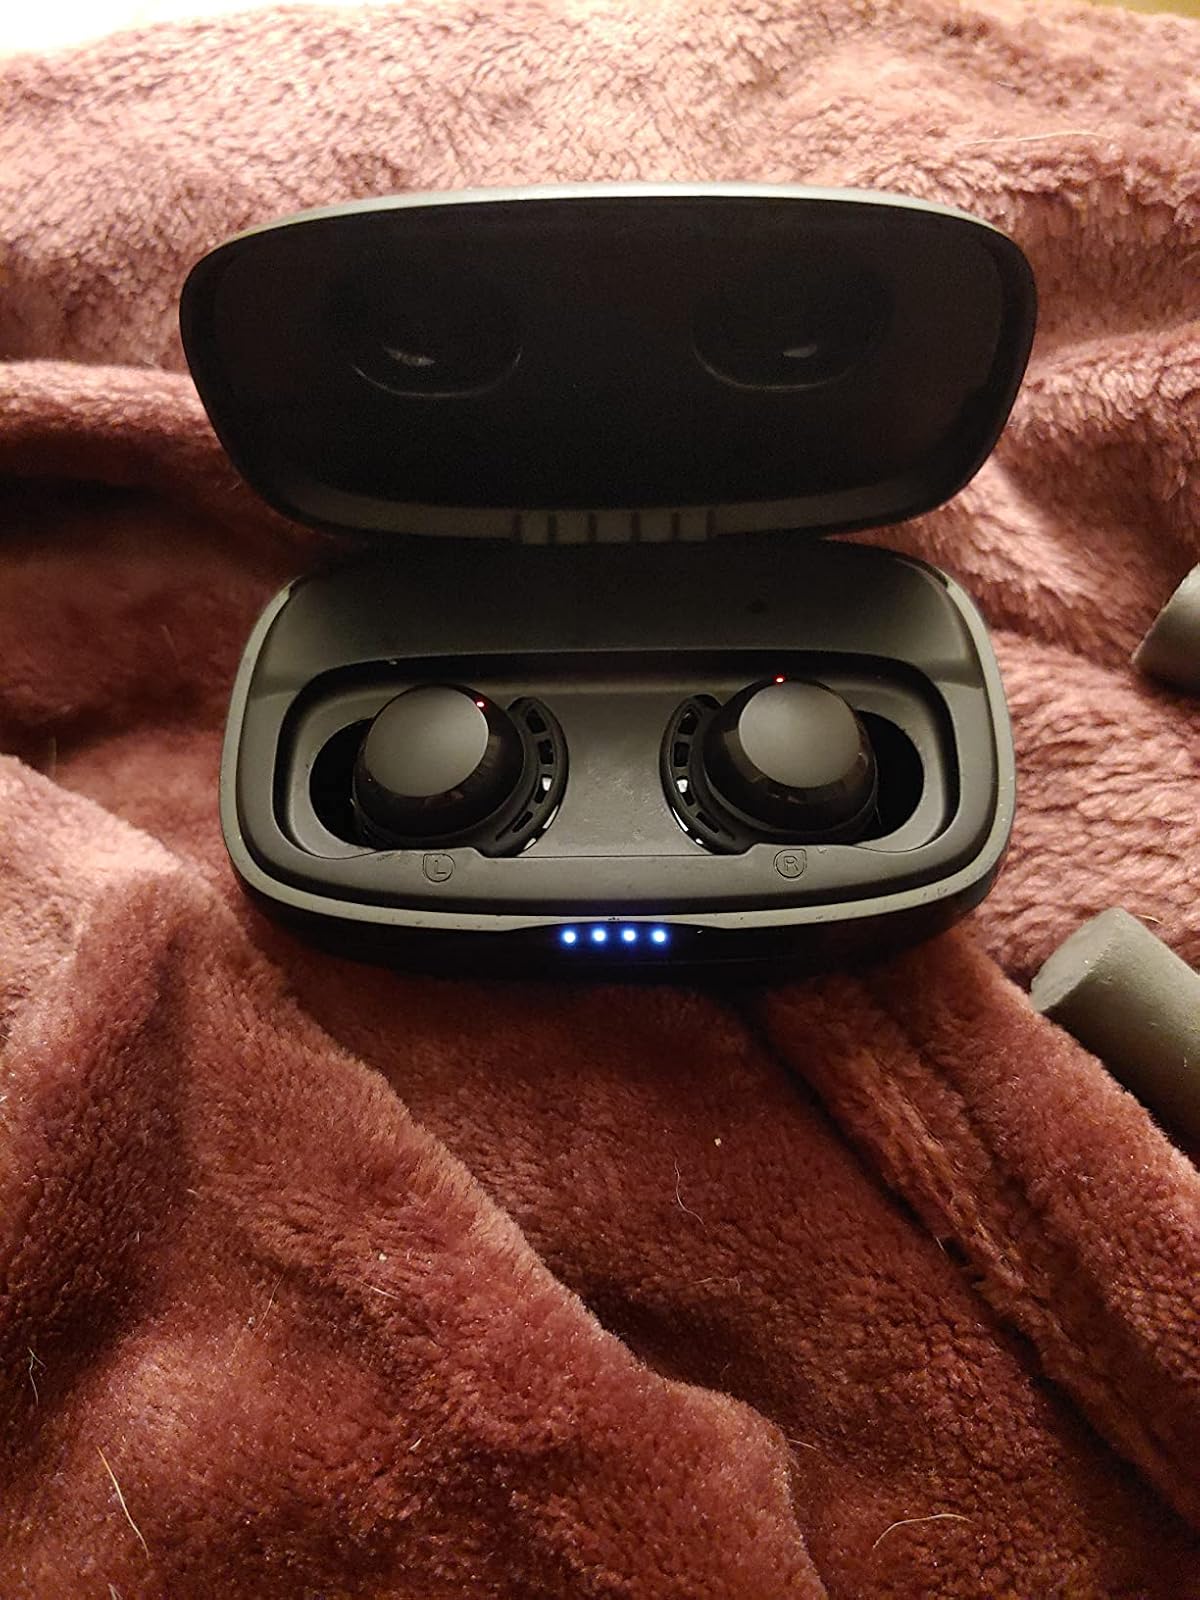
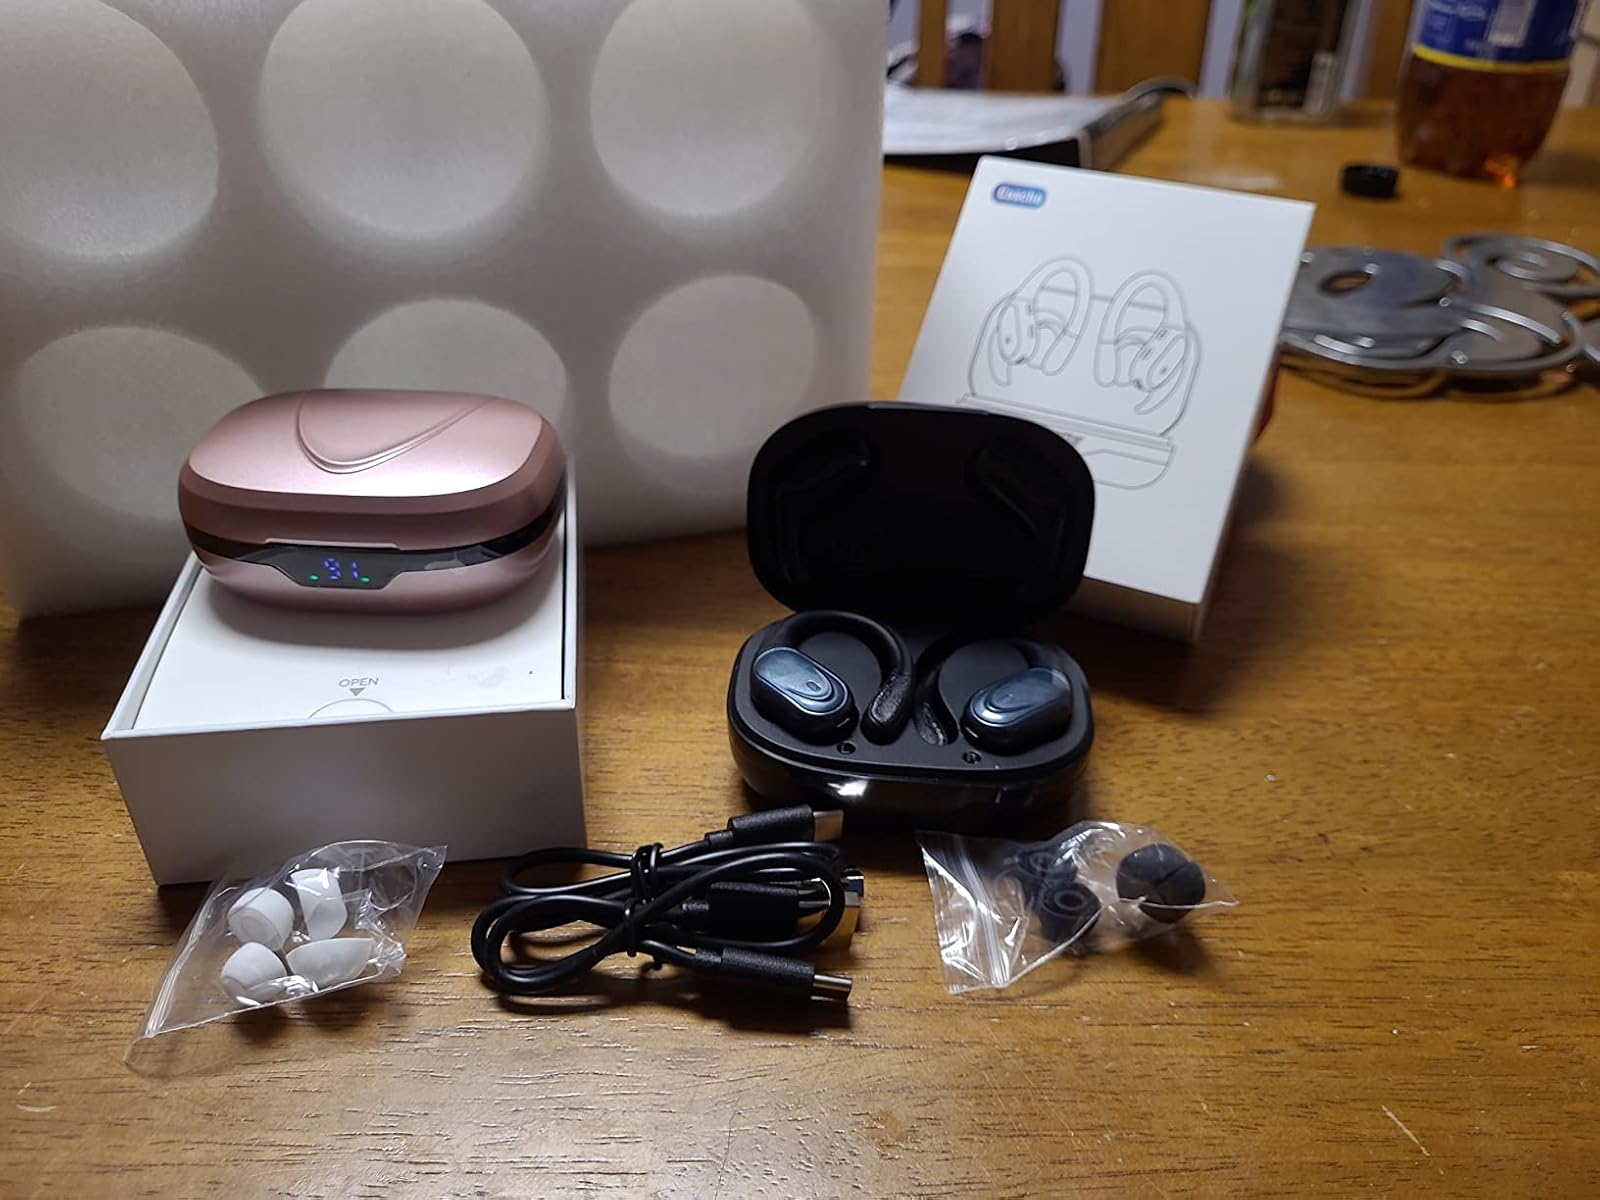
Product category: earbuds
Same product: no